It's the Most Wonderful Time of the Year

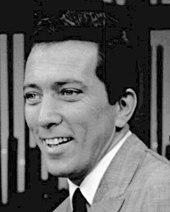
Andy Williams (1963)

The song is a celebration and description of activities associated with the Christmas season, focusing primarily on get-togethers between friends and families. Among the activities included in the song is the telling of "scary ghost stories," a Victorian Christmas tradition that has mostly fallen into disuse, but survives in the seasonal popularity of numerous adaptations of Charles Dickens' "A Christmas Carol". Other activities mentioned include hosting parties, spontaneous visits from friends, universal social gaiety, spending time with loved ones, sledding for children, roasting marshmallows, sharing stories about previous Christmases, and singing Christmas carols in winter weather.